Kraków

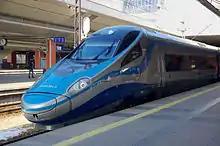
PKP Intercity train at the Main Railway Station

With Poland's regained independence came the major change in the fortunes of Kraków—now the second most important city of a sovereign nation. The state began to make new plans for the city development and commissioned a number of representative buildings. The predominant style for new projects was modernism with various interpretations of the art-deco style. Important buildings constructed in the style of Polish modernism include the Feniks 'LOT' building on Basztowa Street, the Feniks department store on the Main Square and the Municipal Savings Bank on Szczepański Square. The Józef Piłsudski house is also of note as a particularly good example of interwar architecture in the city.